Brunswick Bowling & Billiards

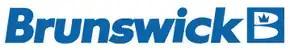
Logo used for Brunswick bowling products

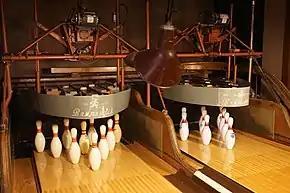
Brunswick semi-automatic pinsetters at the International Bowling Museum and Hall of Fame

Brunswick began production of wooden lanes, bowling balls, and bowling pins in the 1880s as taverns began to install bowling lanes. John Brunswick's son-in-law Moses Bensinger, who was then directing Brunswick's day-to-day operations, actively promoted bowling as a participatory sport and was instrumental in organizing the American Bowling Congress in 1895.